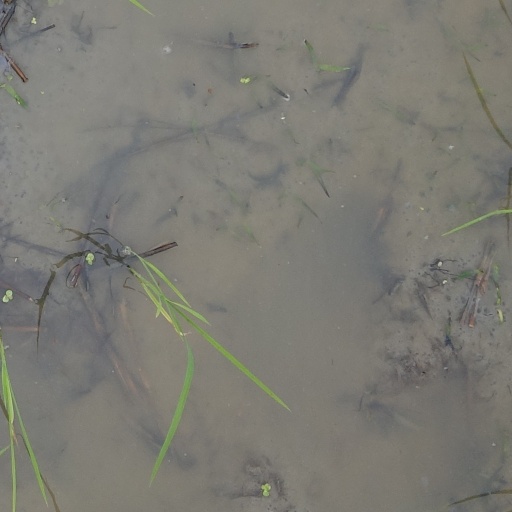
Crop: rice